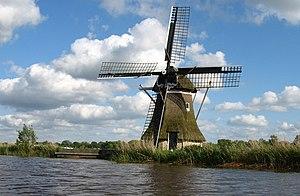
Cet article recense les moulins à vent de la province de Frise, aux Pays-Bas.